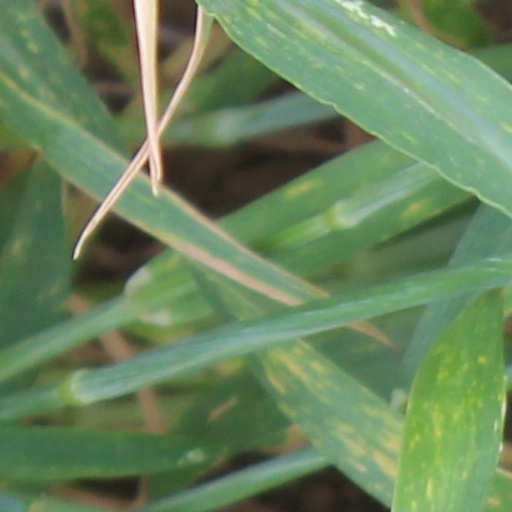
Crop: wheat